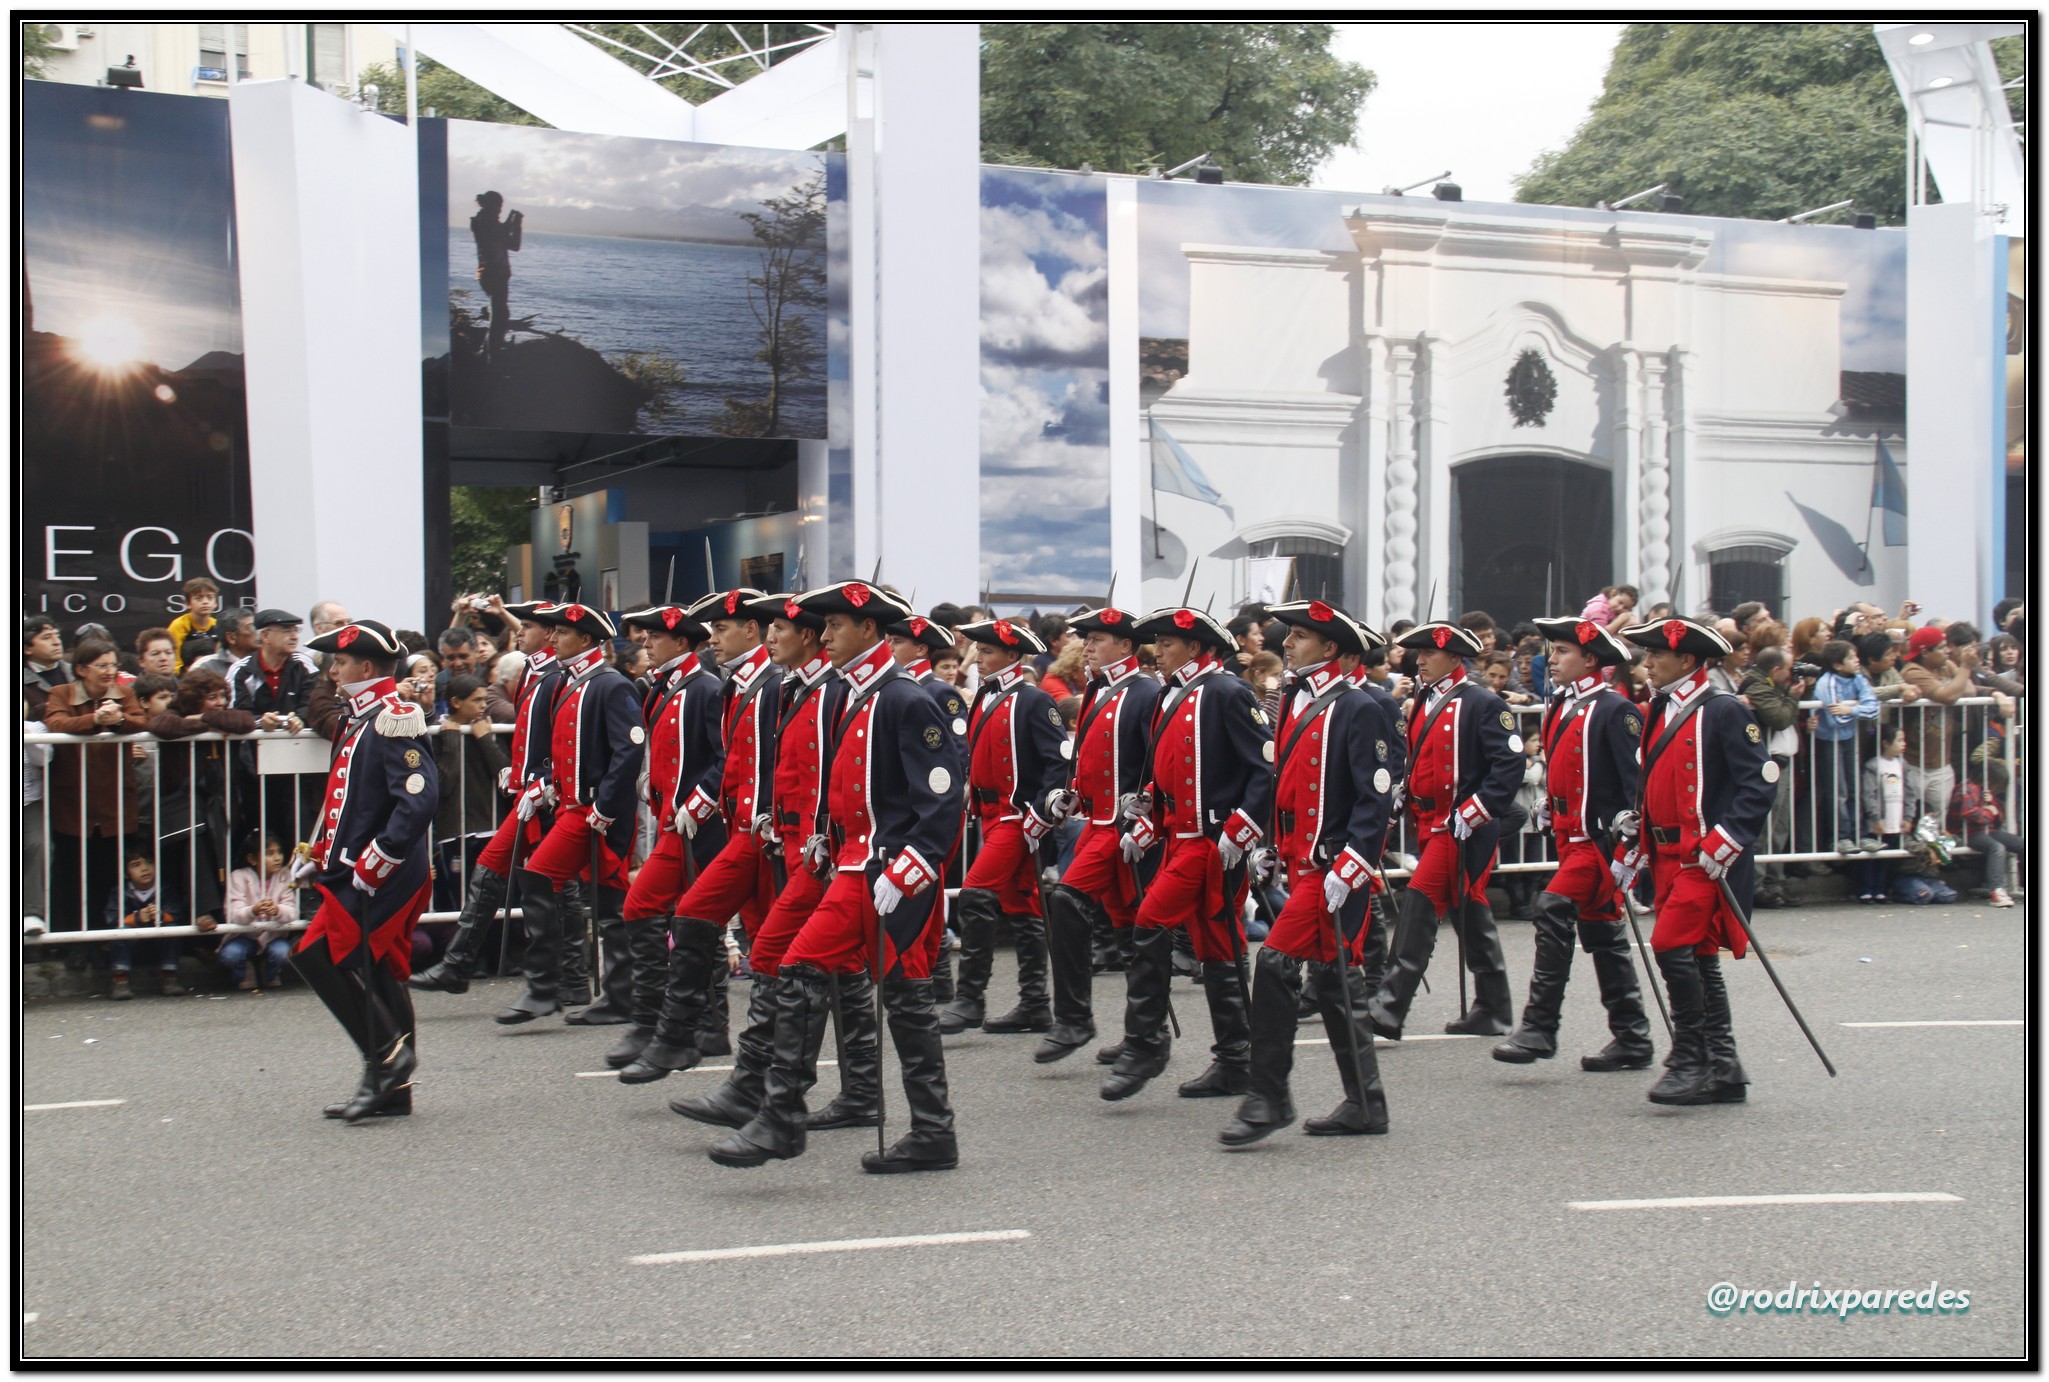
person, military, musician, profession, festival, argentina, militar, desfile, marching, troop, civico, 1810, 2505, bicentenario, 25052010, musical ensemble